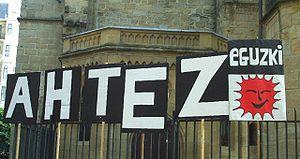
La ligne à grande vitesse Vitoria-Gasteiz - Bilbao - Saint-Sébastien/frontière française, appelée communément Y basque est un projet de ligne ferroviaire à grande vitesse dans la Communauté autonome du Pays basque, en Espagne.